Pseudotephritis approximata

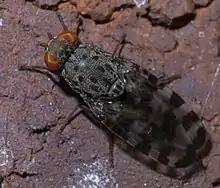
"Pseudotephritis approximata"

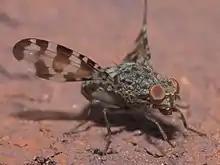
"Pseudotephritis approximata"

Pseudotephritis approximata is a species of ulidiid or picture-winged fly in the genus "Pseudotephritis" of the family Ulidiidae.